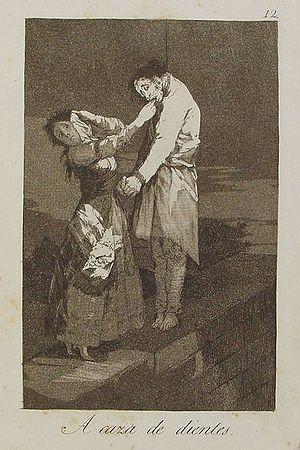
L'eau-forte A caza de dientes est une gravure de la série Los caprichos du peintre espagnol Francisco de Goya. Elle porte le numéro douze dans la série des 80 gravures. Elle a été publiée en 1799.
L’histoire de la médecine dentaire est une partie de l'histoire de la médecine, et l'étude des développements historiques de la médecine dentaire, y compris des biographies des personnes qui ont influencé la médecine dentaire de leur temps. Cette histoire s'étend très loin dans le passé. Ainsi, au Danemark, la preuve de l'ouverture d'une molaire remonte au néolithique. Le traitement conservatoire des dents chez les anciens paysans du Pakistan a pu être prouvé dans l'intervalle de 7 000 à 5 500 ans av. J.C, et ce avec l'intention de « réparer » les dents, et éventuellement même de combler les cavités. Depuis les Sumériens, on a cru jusqu'aux temps modernes qu'un ver dans la dent était responsable de la carie. Les premiers travaux sur la technique dentaire ont été faits au milieu du Iᵉʳ millénaire av. J.-C. par les Étrusques et les Phéniciens. L'influence des savants romains et grecs a été déterminante au Moyen Âge tant dans le monde chrétien que dans le monde arabe.
Los caprichos est une série de 80 gravures du peintre espagnol Francisco de Goya, consistant en une satire de la société espagnole de la fin du XVIIIᵉ siècle, surtout de la noblesse et du clergé.